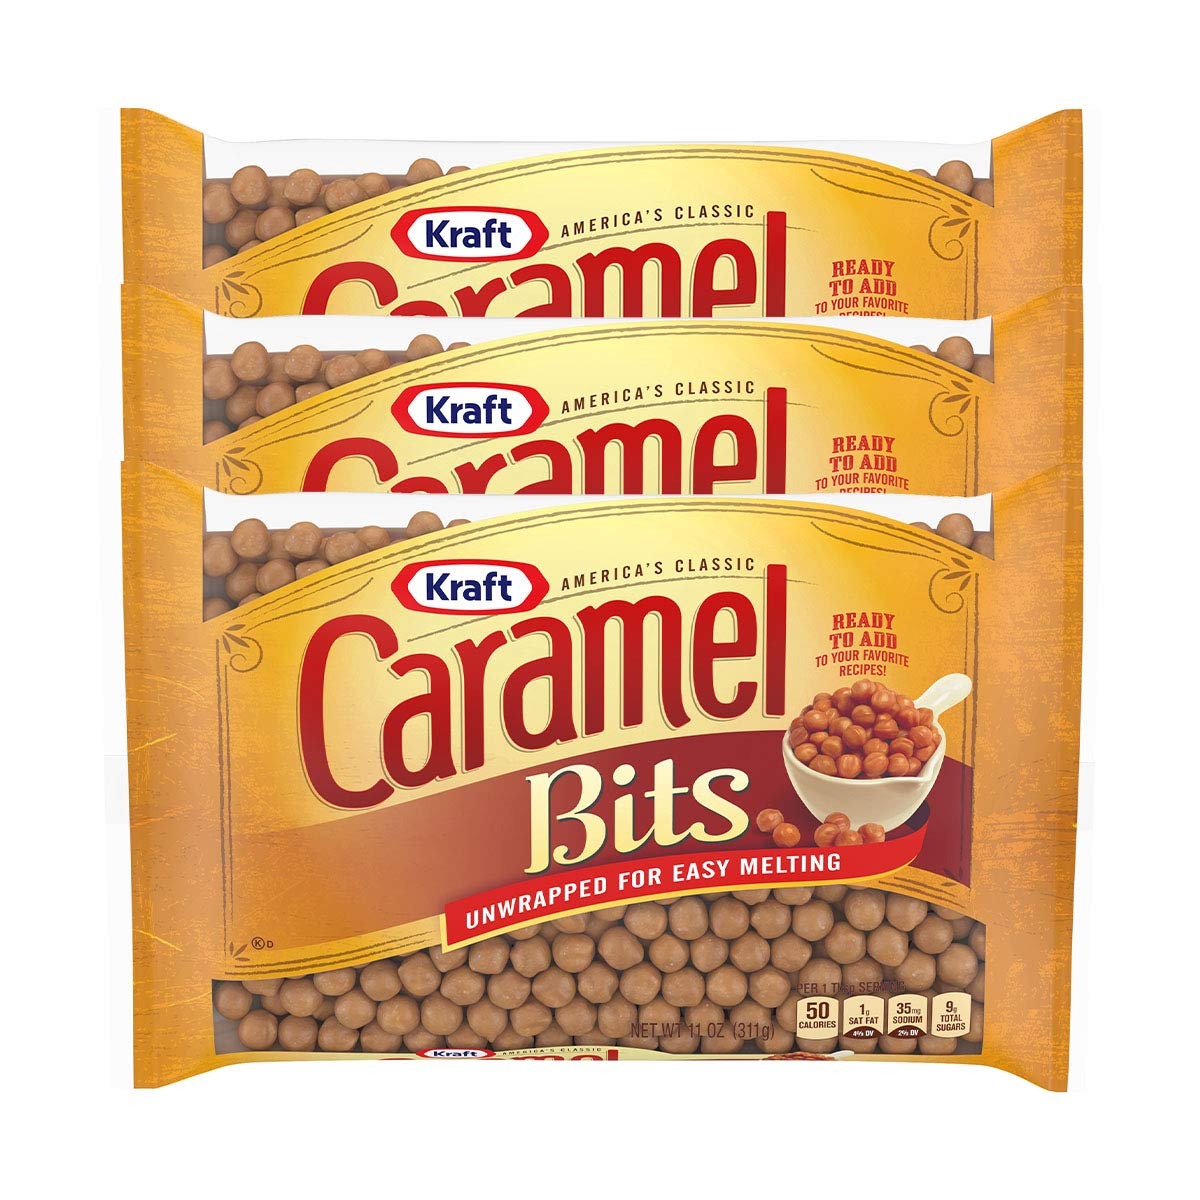
Item Name: Kraft, Caramel Bits, 11oz Bag (Pack of 3) by Kraft
Bullet Point 1: Three 11 oz. bag of Kraft Baking Caramel Bits
Bullet Point 2: Kraft Baking Caramel Bits come ready to add to your favorite recipes
Bullet Point 3: Melt and mix for sweet toppings, drizzles and frostings
Bullet Point 4: Unwrapped for easy melting , Sweet, milky caramels match your favorite dessert recipes
Bullet Point 5: Made with skim milk and butter for that classic caramel flavor , Bite-sized caramel baking bits are easy to measure
Product Description: Kraft Baking Caramel Bits are ready to add to your favorite recipes right out of the bag. America's classic caramel bits for baking, these smooth, creamy candies are sure to satisfy your sweet tooth. Butter, sugar, skim milk and other quality ingredients create a classic flavor the whole family loves, and with 50 calories and 1.5 grams of fat per serving, these bits are a guilt-free addition to your homemade sweets. The unwrapped morsels are easy to melt and mix into your favorite recipes. Try them in caramel crunch bars, easy caramel apples or caramel-pecan brownies. For a fun treat, use this 11 ounce bag of caramel bits to make caramel popcorn, or melt and drizzle them over cakes and cookies.
Value: 33.0
Unit: Ounce

Price: 8.22